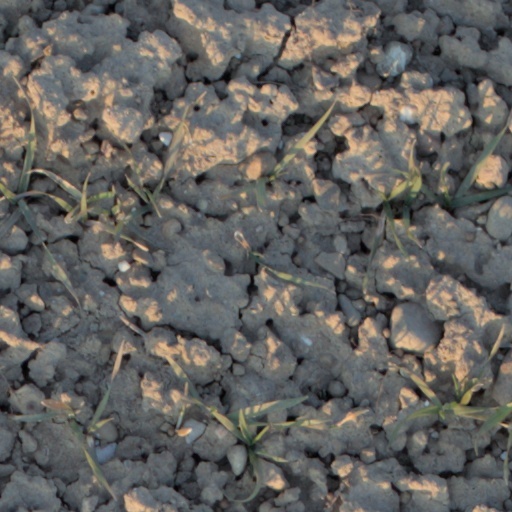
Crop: wheat